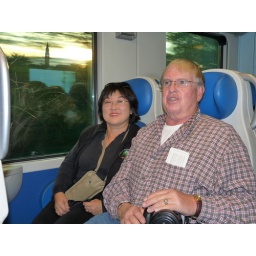
Aboard an Italian train with a church tower in the background...